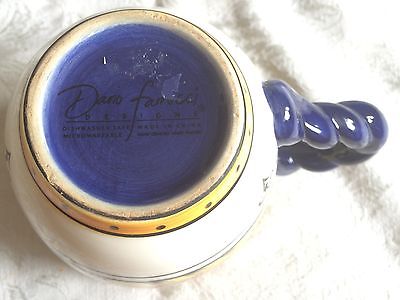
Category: mug